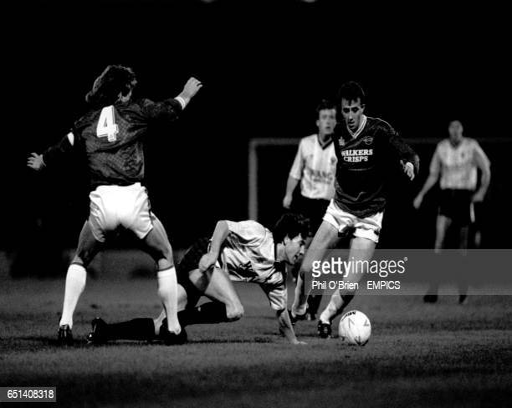
football player crawls after the ball to the surprise of football players